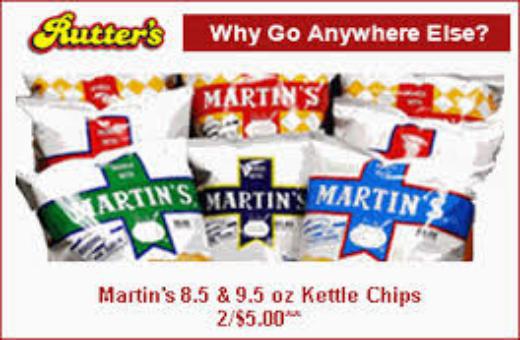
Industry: Food